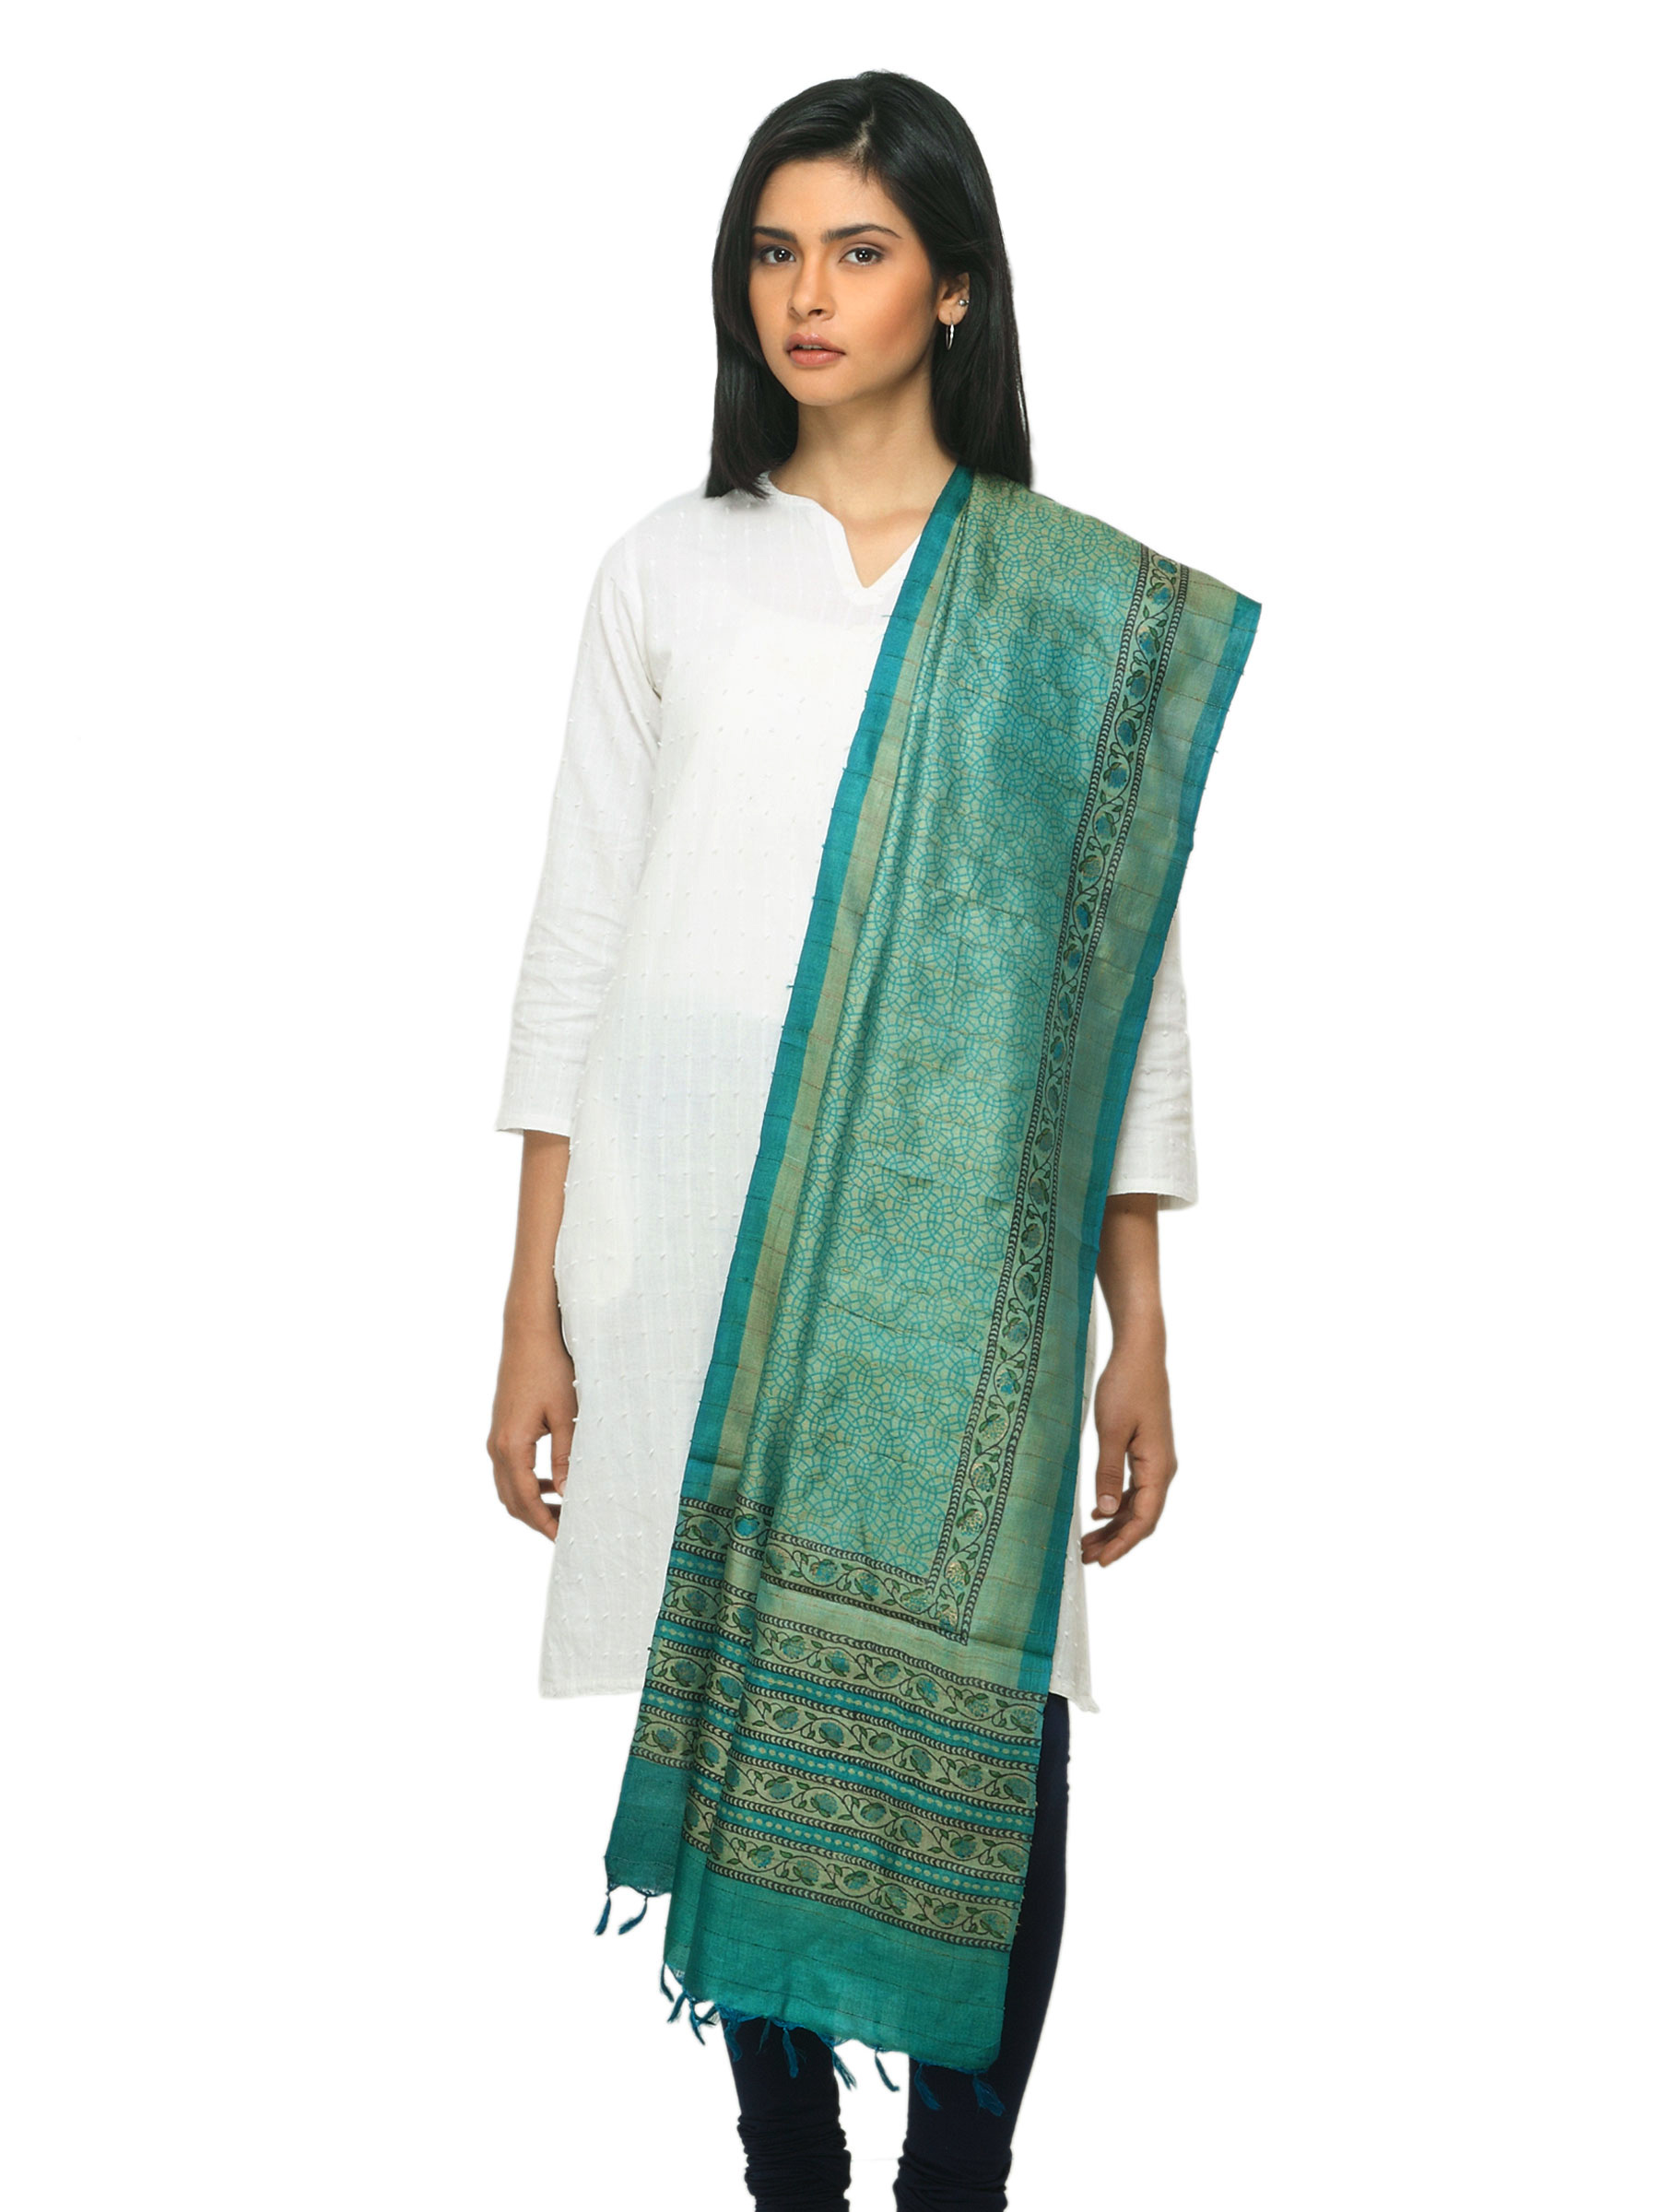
Fabindia Women Blue Tussar Dupatta
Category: Apparel / Topwear / Dupatta
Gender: Women
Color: Blue
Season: Summer 2012
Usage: Ethnic